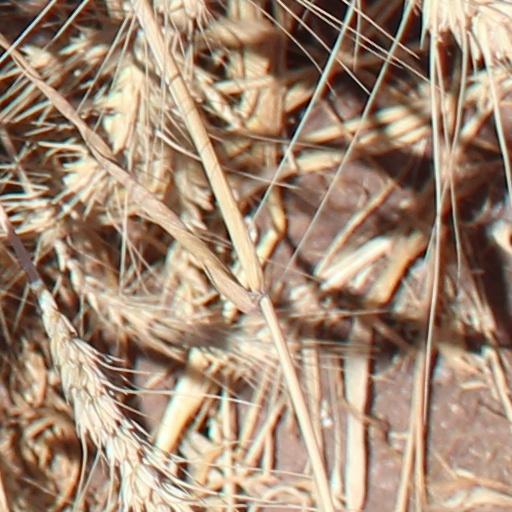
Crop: wheat